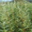
Label: willow_tree